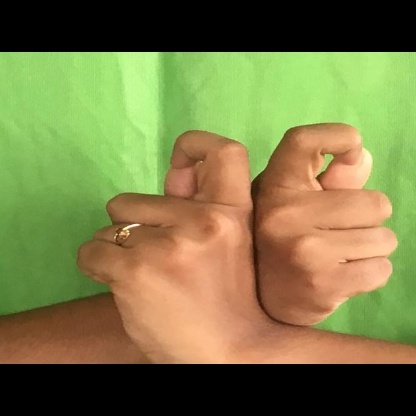
Mudra: Berunda